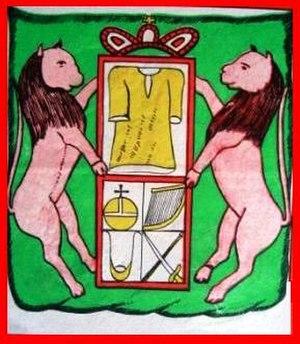
La liste des souverains de Géorgie est la liste des rois et reines qui régnèrent sur la Géorgie unifiée de 1010 à 1490, à l'exception de certaines périodes : de 1014 à 1104, de 1258 à 1329, de 1387 à 1412, de 1446 à 1453 et à partir de 1465.
Bagrat IV est un roi de Géorgie de la dynastie des Bagratides ayant régné de 1027 à 1072.
Les armoiries de la Géorgie sont le symbole de la République de Géorgie, pays caucasien. Représentation officielle du pays, les armoiries actuelles furent créées en 2004 mais furent précédées par une très longue série d'autres systèmes d'emblèmes, les plus anciens datant de l'Antiquité.
La dynastie des Bagratides ou Bagratouni ou Bagration est une ancienne famille royale dont les différentes branches furent à la tête de nombreux royaumes régionaux tels que les territoires arméniens d'Ani, Lorri, Kars, Taron, et Tayk, ainsi que diverses principautés du royaume de Géorgie et dont les derniers membres s'illustrèrent dans l'histoire de l'Empire russe.
Bagrat III est le fondateur du royaume unifié de Géorgie. Appartenant à la dynastie des Bagrations, il devient rapidement l'héritier de sa famille en se faisant adopter par le puissant David III le Curopalate. En quelques années, grâce à une stratégie basée sur les alliances familiales et les conquêtes, il unifie tout le nord de la Transcaucasie et se retrouve bientôt suzerain de la totalité du Caucase.